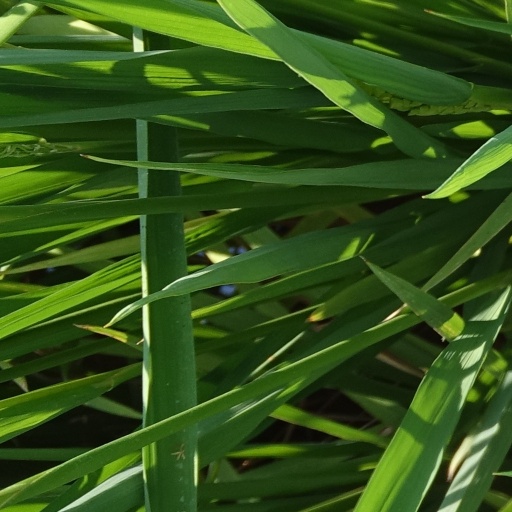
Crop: rice